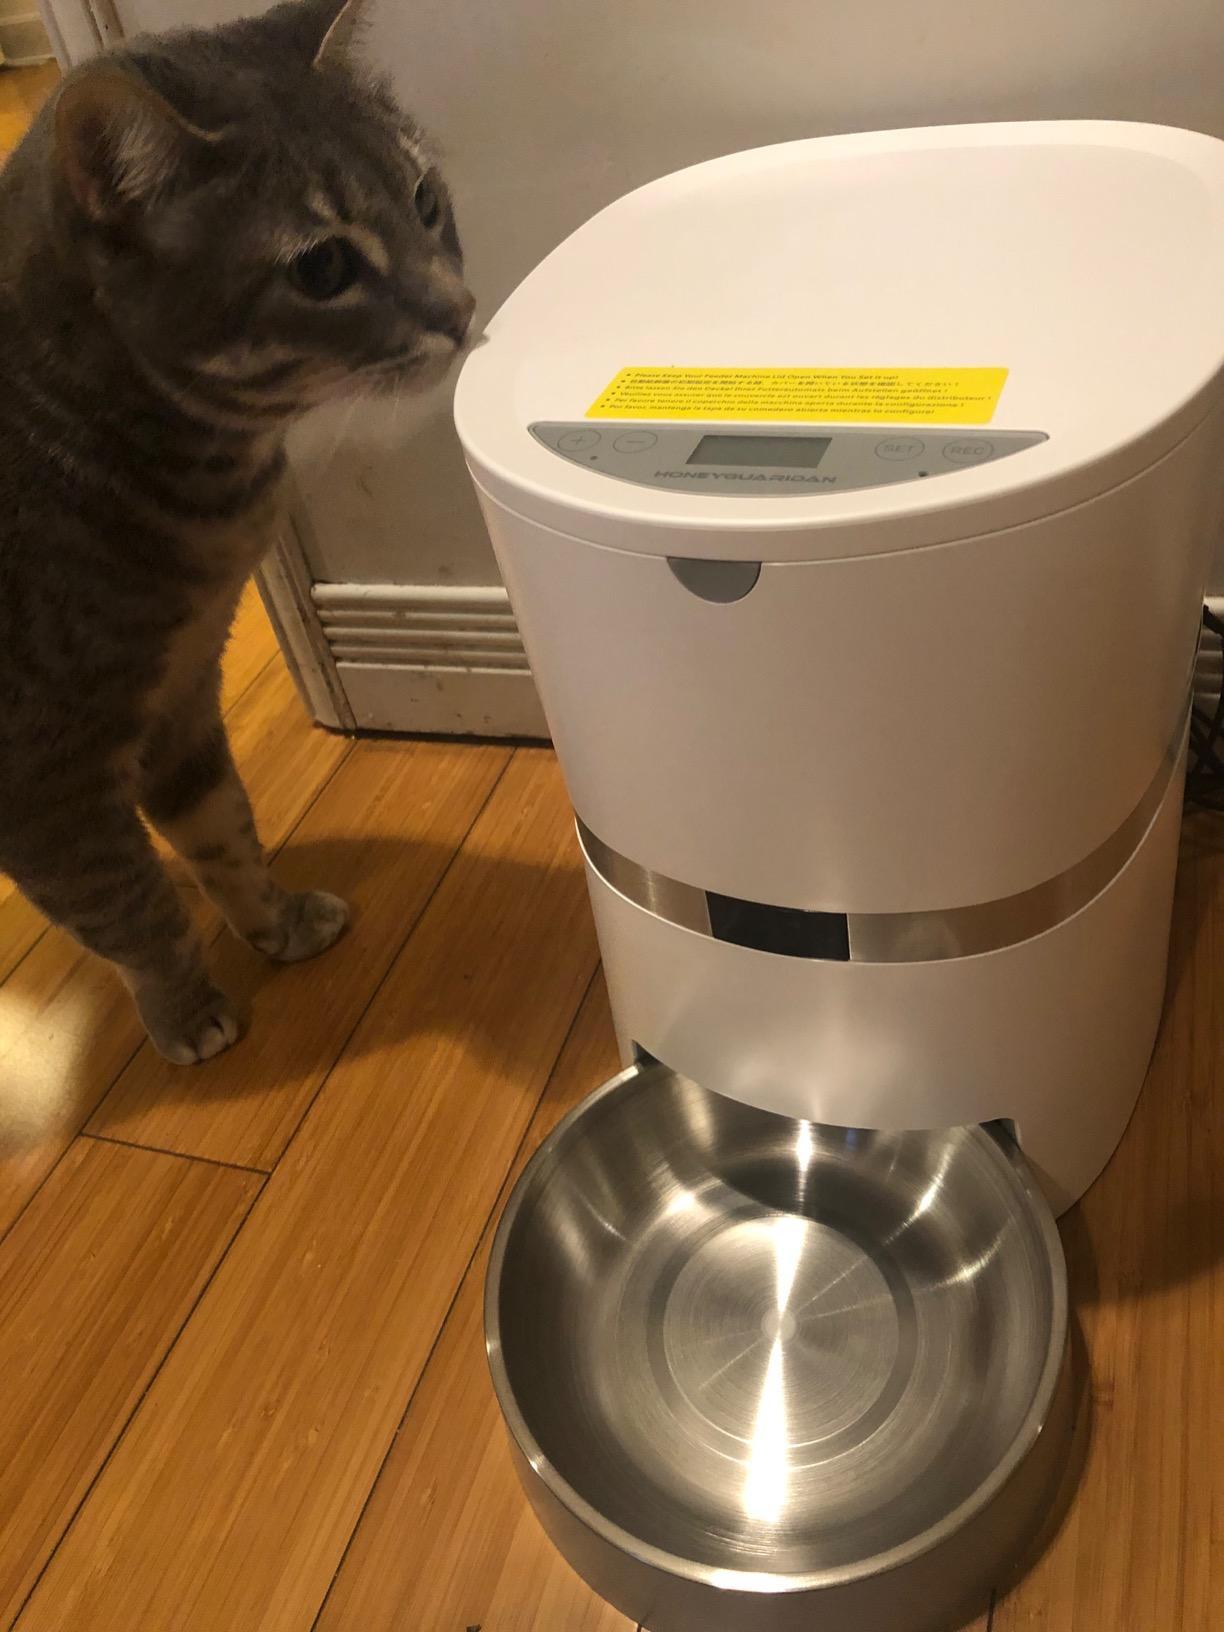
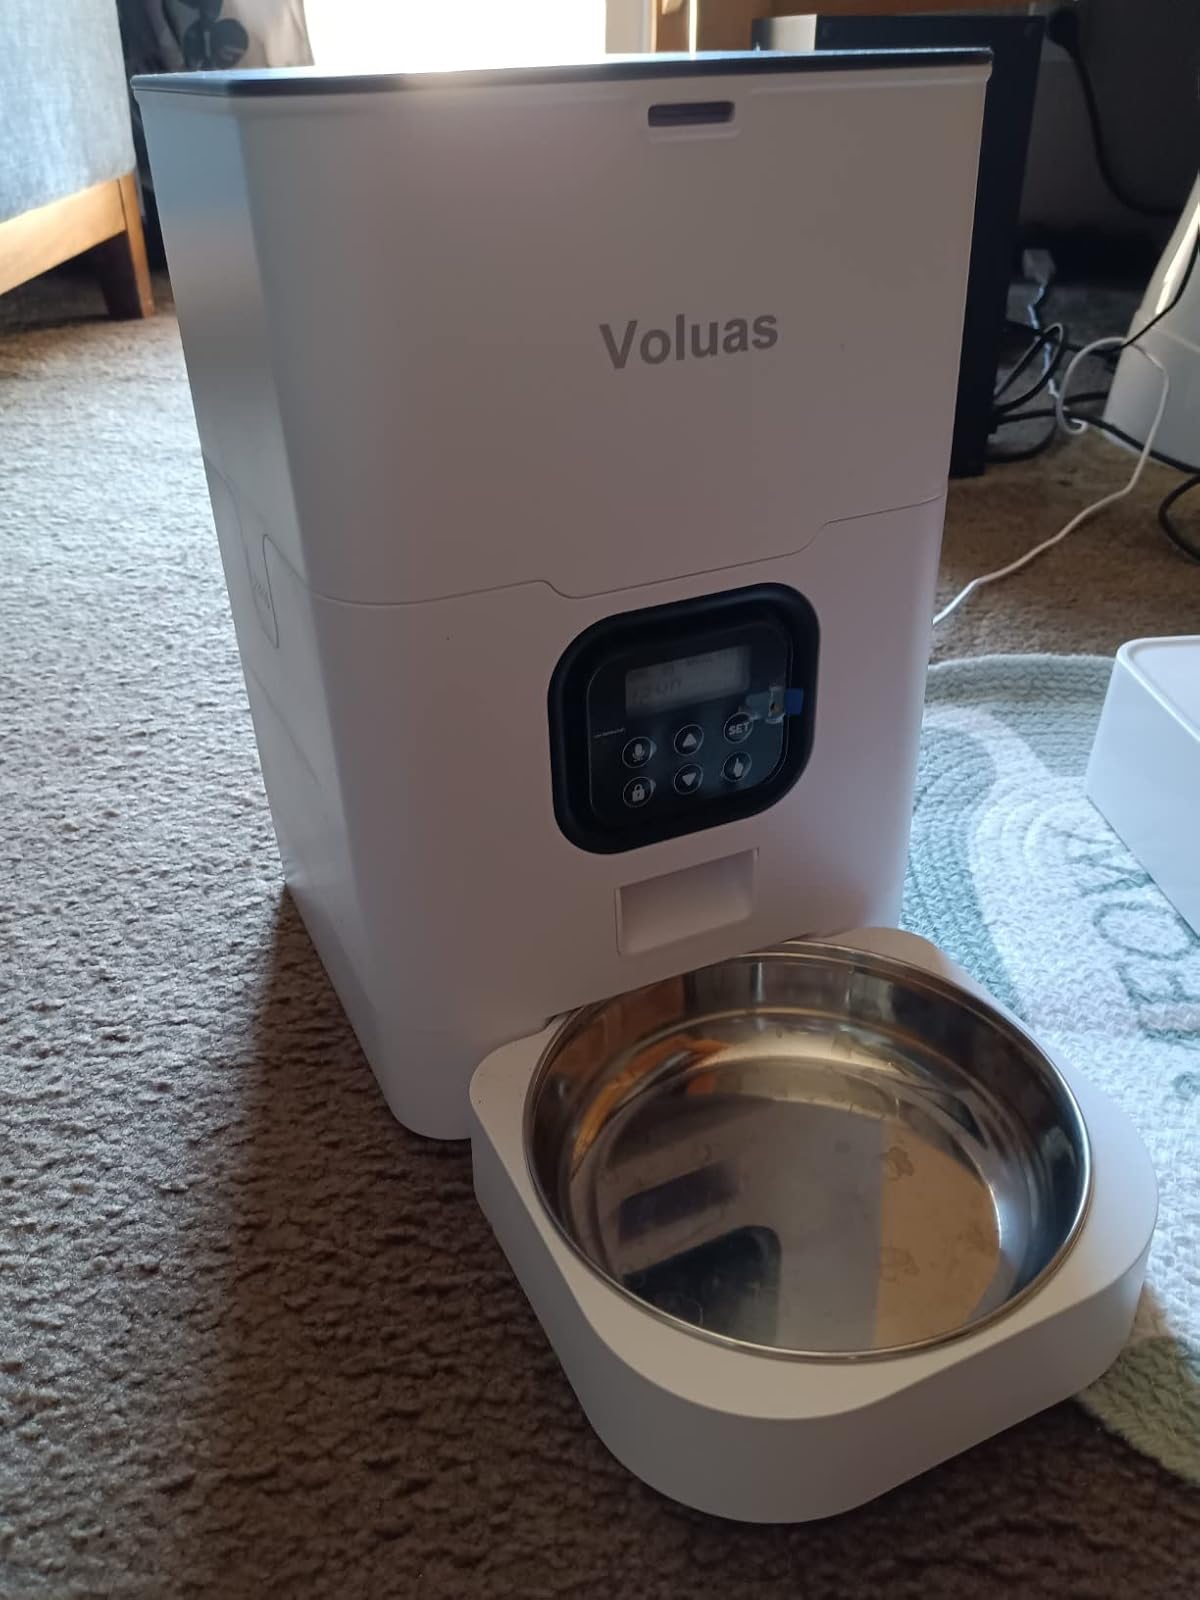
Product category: items_feeder
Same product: no